Juan de Castellanos

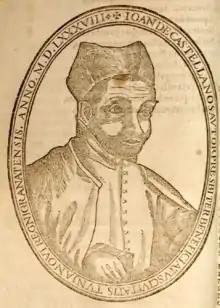
Portrait of Juan de Castellanos (1589)

Juan de Castellanos (March 9, 1522 – November 1606) was a Spanish poet, soldier and Catholic priest who lived in the New Kingdom of Granada. As one of the early Spanish chroniclers he has contributed to the knowledge of the indigenous peoples of the Americas, mainly the Muisca.